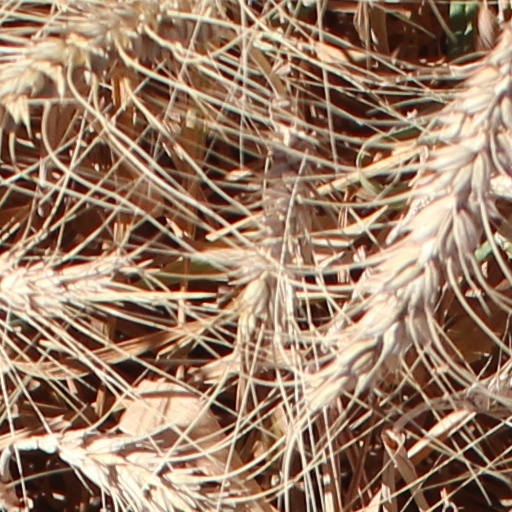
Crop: wheat